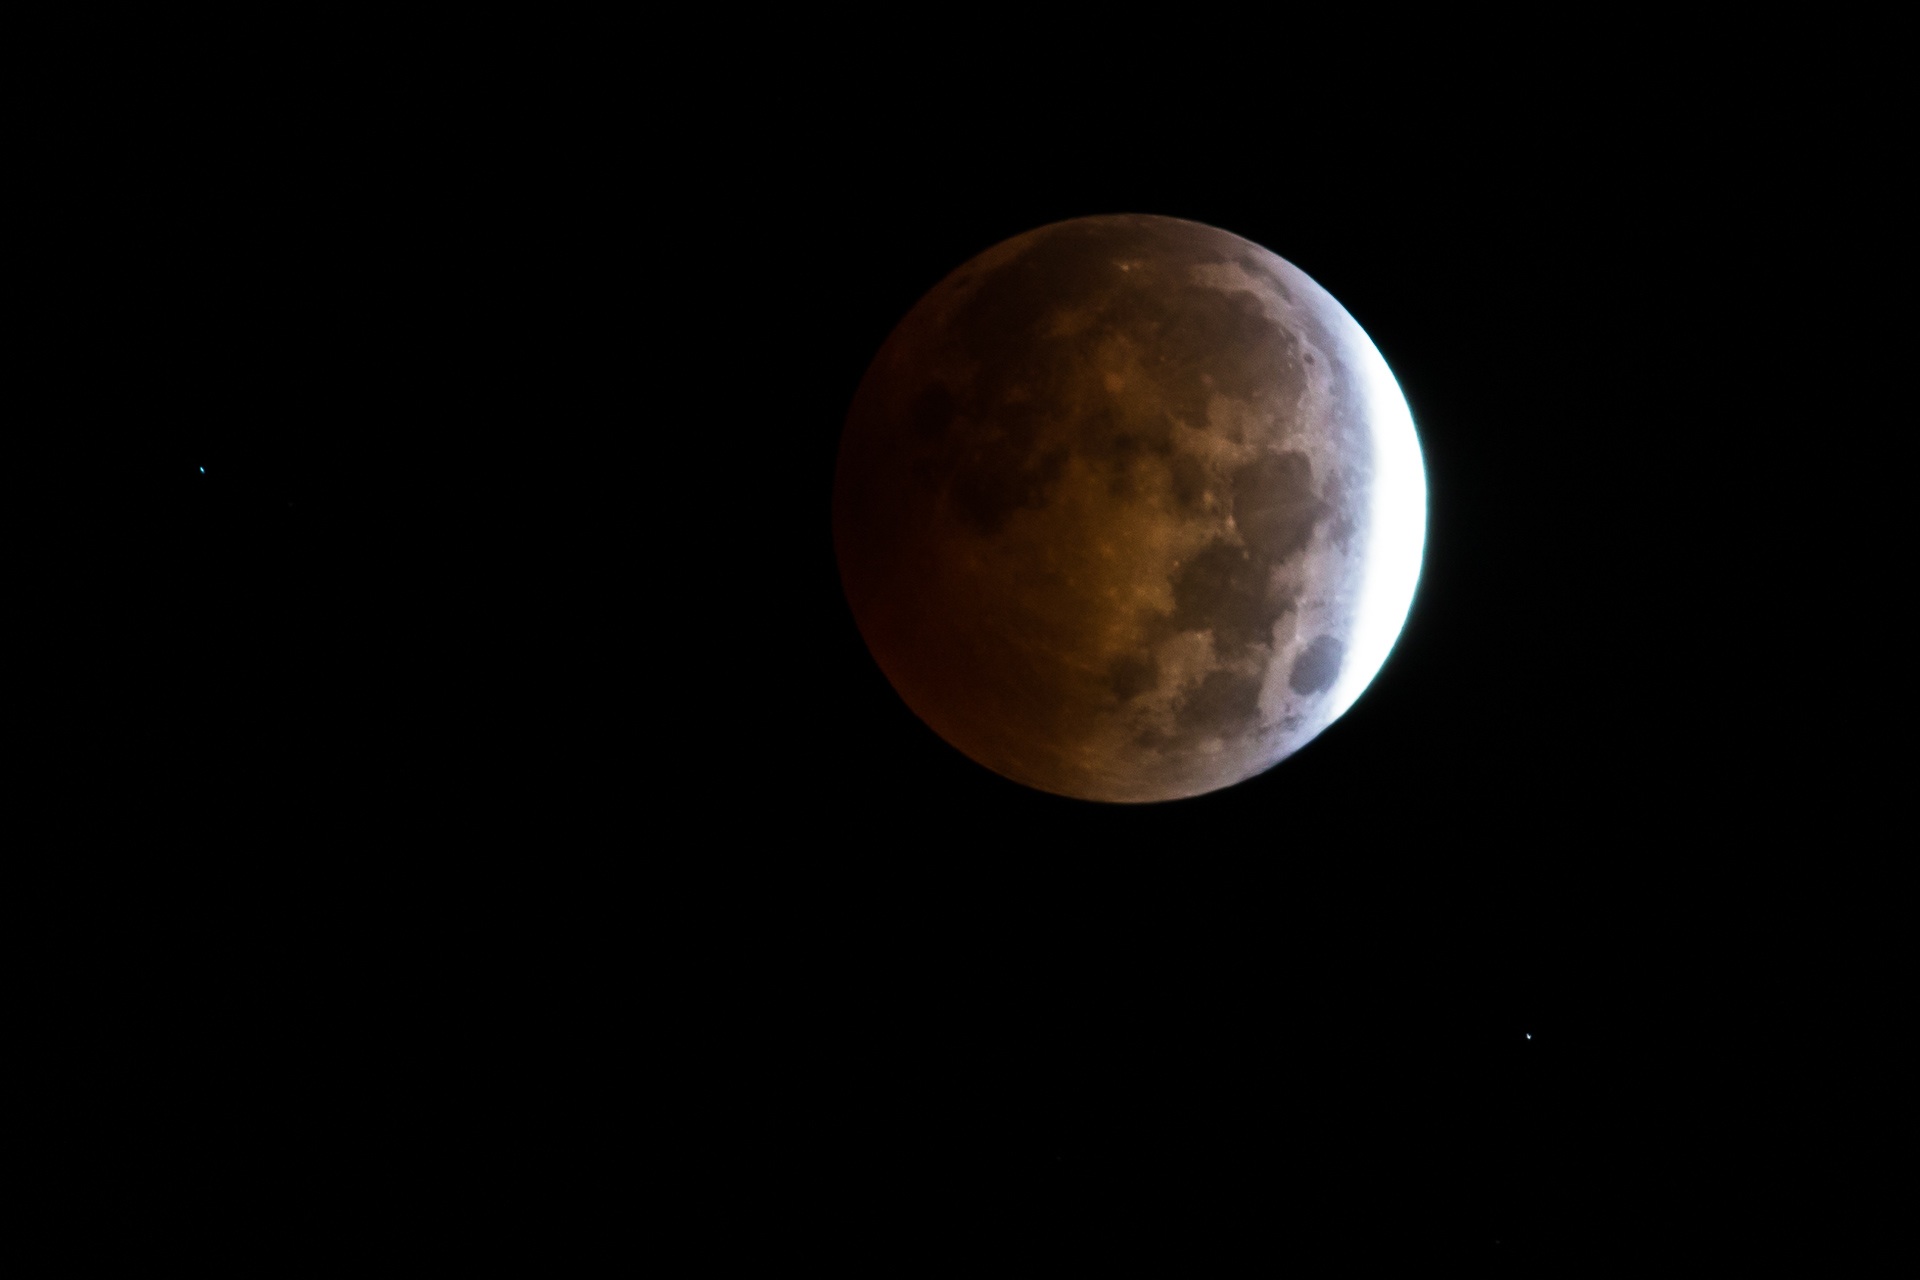
atmosphere, moon, full moon, circle, astronomy, astronomical object, lunar eclipse, celestial event